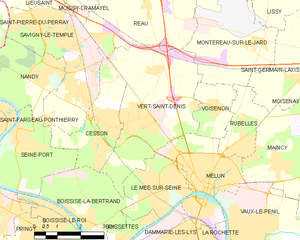
Carte des communes françaises Vert-Saint-Denis